Joseph Duveen, 1st Baron Duveen

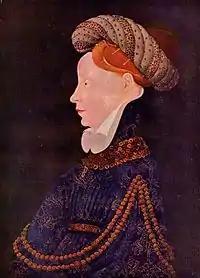
The oldest Western panel portrait of a woman, now in the National Gallery of Art, Washington. Photographs prove Duveen significantly altered the hair and headdress to make it look like a Pisanello of the 1440s. It is now catalogued as by an unknown "Franco-Flemish Master" of about 1410.

Duveen greatly increased the trade in bringing great works of art from Europe to America. He eventually became "the art dealer", through shrewd planning and his insight into human behaviour. If a great painting came onto the market, he always outbid the opposition and eventually acquired the finest collections. He went to great lengths to purchase great works of art and his network went well beyond American millionaires, English royalty, and art critics. He also relied heavily on valets, maids and butlers of his own household and those of his clients. Because he was capable of making potentially generous payments to top-flight servants, he was often rewarded with information to which other art dealers never had access.